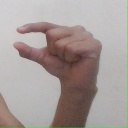
अक्षर: ग